Canon de 12 Gribeauval

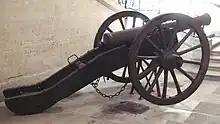
Canon de 12 Gribeauval in profile

For the War of the Fourth Coalition in 1806, Napoleon's Grand Army went to war with the following numbers of 12-pounders in each corps organization. The Imperial Guard had no 12-pounders among its 42 pieces, the I Corps had eight 12-pounders out of 50 guns, the III Corps had six of 46 pieces, IV Corps had eight of 52 guns, V Corps had eight of 38 pieces, VI Corps had four of 24 guns, VII Corps had eight of 36 guns and the Reserve Cavalry Corps had none. Two infantry divisions in IV, V and VII Corps and one infantry division in I Corps had two 12-pounders attached. The 3rd Infantry Division in IV Corps had four 12-pounders attached.